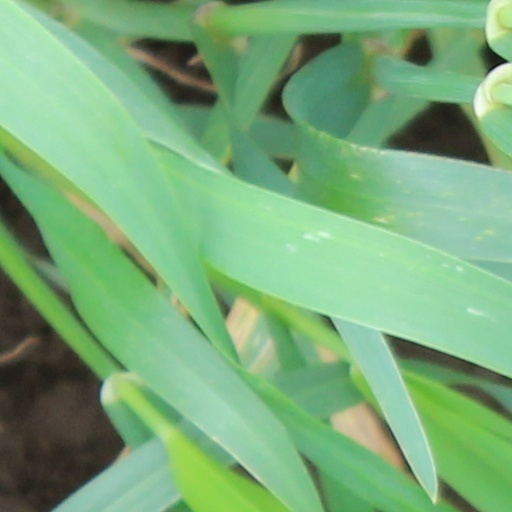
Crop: wheat